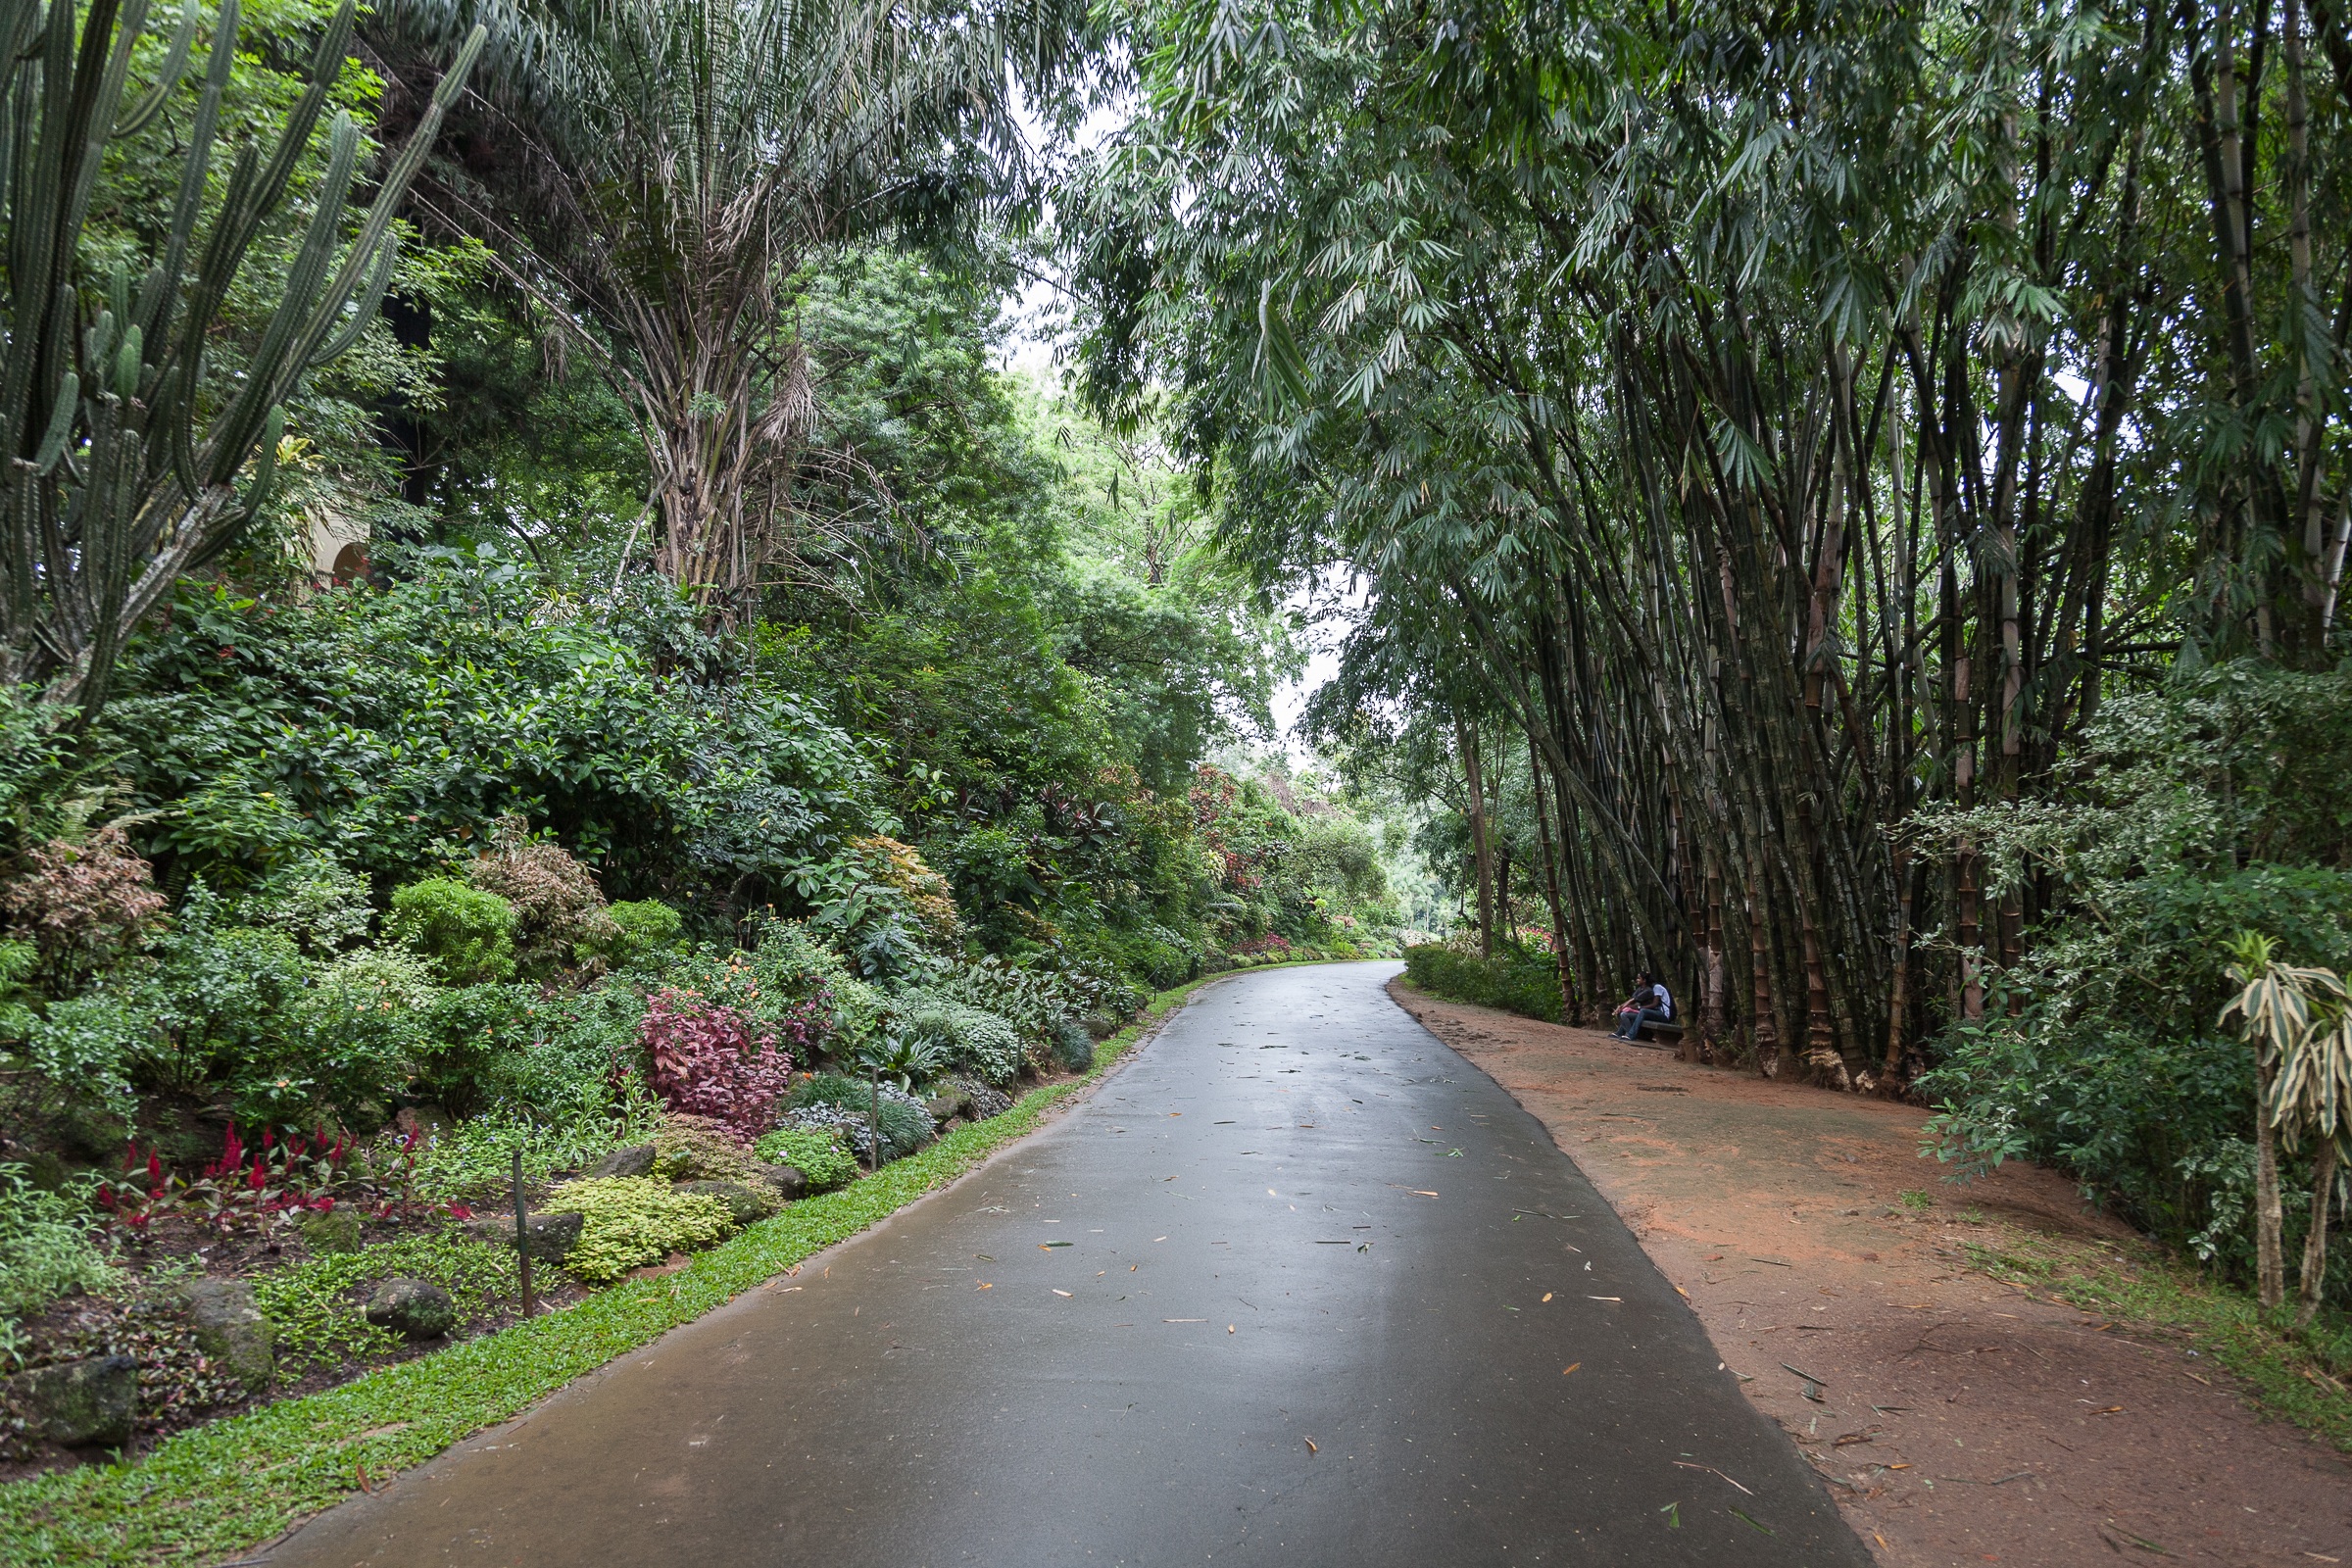
landscape, tree, forest, road, trail, walkway, jungle, park, botany, garden, rainforest, botanical garden, woodland, habitat, bamboo, rural area, natural environment